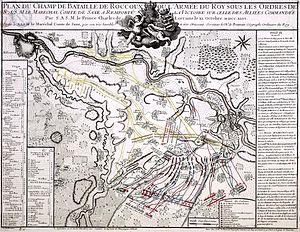
Plan du champ de bataille de Roccoux ou l'armée du roy sous les ordres de Sas M. le maréchal comte de Saxe a remporté la victoire sur celle des alliés commandée par Sas M. le prince Charles de Lorraine, le 11 octobre 1746 / par le Chr. de Beaurain
La bataille de Rocourt, parfois orthographié Roccoux, Raucoux ou Roucoux, oppose les armées française et autrichienne le 11 octobre 1746, à Rocourt sur les hauteurs nord de Liège, dans l'actuelle Belgique, pendant la guerre de Succession d'Autriche.
Le régiment Royal-Auvergne est un régiment d'infanterie du Royaume de France, créé en 1597 sous le nom de régiment du Bourg de Lespinasse, devenu à partir de la Révolution le 18ᵉ régiment d'infanterie de ligne.
Les arquebusiers de Grassin constituent un corps de troupe français créé par l'Ordonnance royale du 1ᵉʳ janvier 1744. Il est levé par Simon Claude Grassin de Glatigny qui le commandera jusqu'en mai 1748. Le 1ᵉʳ août 1749, cette unité est supprimée et ses éléments incorporés dans les Volontaires des Flandres, régiment nouvellement créé.
Le régiment d’Auvergne est un régiment d'infanterie du Royaume de France, créé en 1597 sous le nom de régiment du Bourg de Lespinasse, est l'une des plus anciennes unités militaires, l'un des cinq Petits Vieux, devenu à partir de la Révolution le 17ᵉ régiment d'infanterie de ligne.